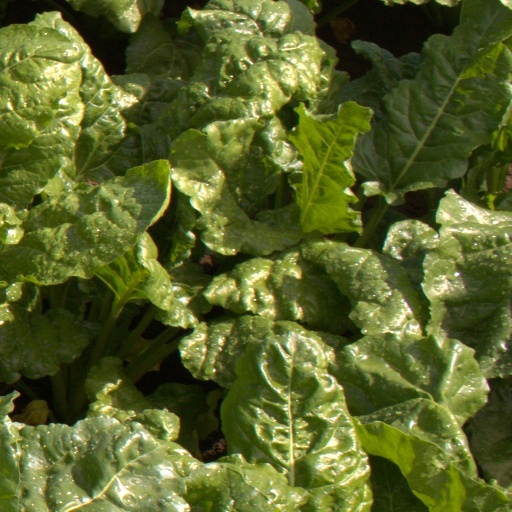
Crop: sugar beet